Parcel locker

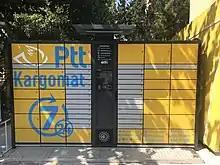
A PTT Kargomat in Turkey

In Bangladesh, a partnership between ekpay of A2I and Daraz created ekShop-Digibox Parcel locker. The manufacturing of the solution was done completely within Bangladesh and said to be much cheaper than western or Chinese solutions. The lockers were situated at the metro stations for ease of access.